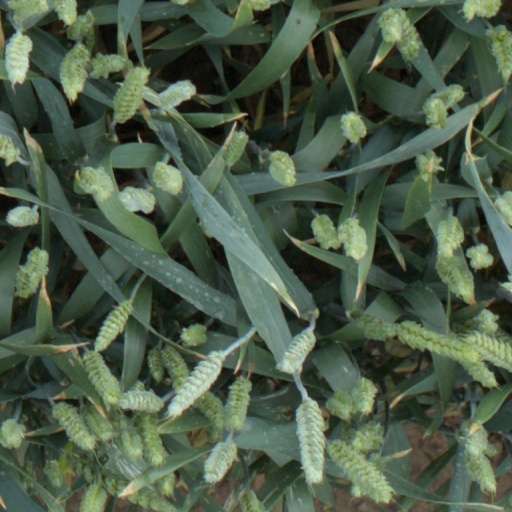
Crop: wheat